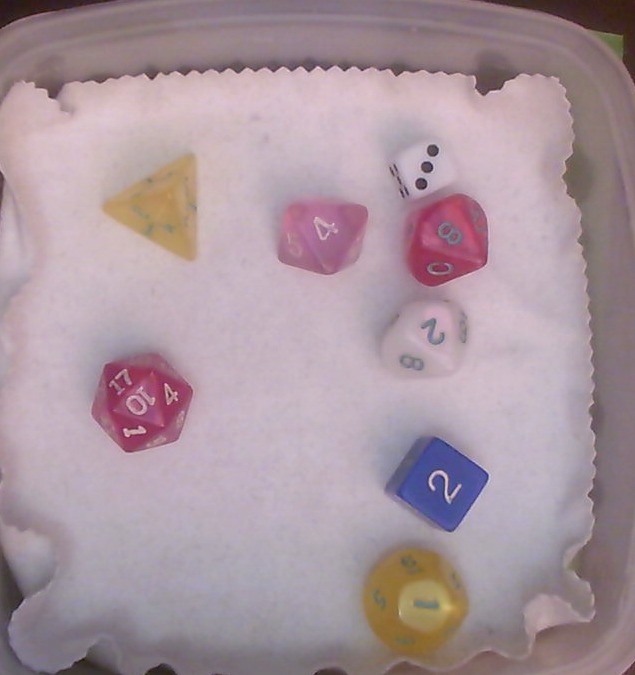
Dice in frame:
type: d4
value: 1
type: d6
value: 1
type: d8
value: 1
type: d10
value: 1
type: d10
value: 1
type: d20
value: 1
type: d6
value: 1
type: d12
value: 1
Label source: human
Face values trusted: no